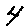
Label: 4